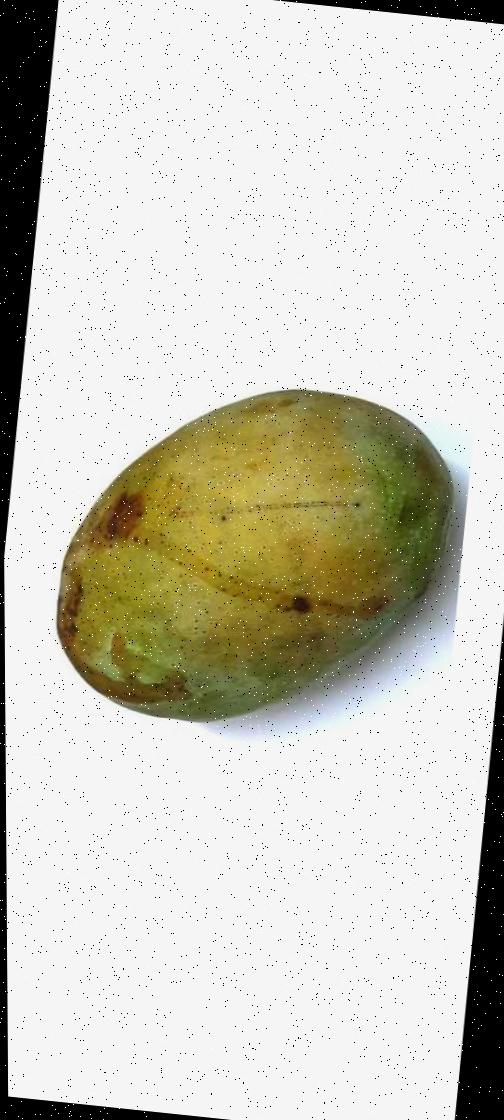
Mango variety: Fazli Classic